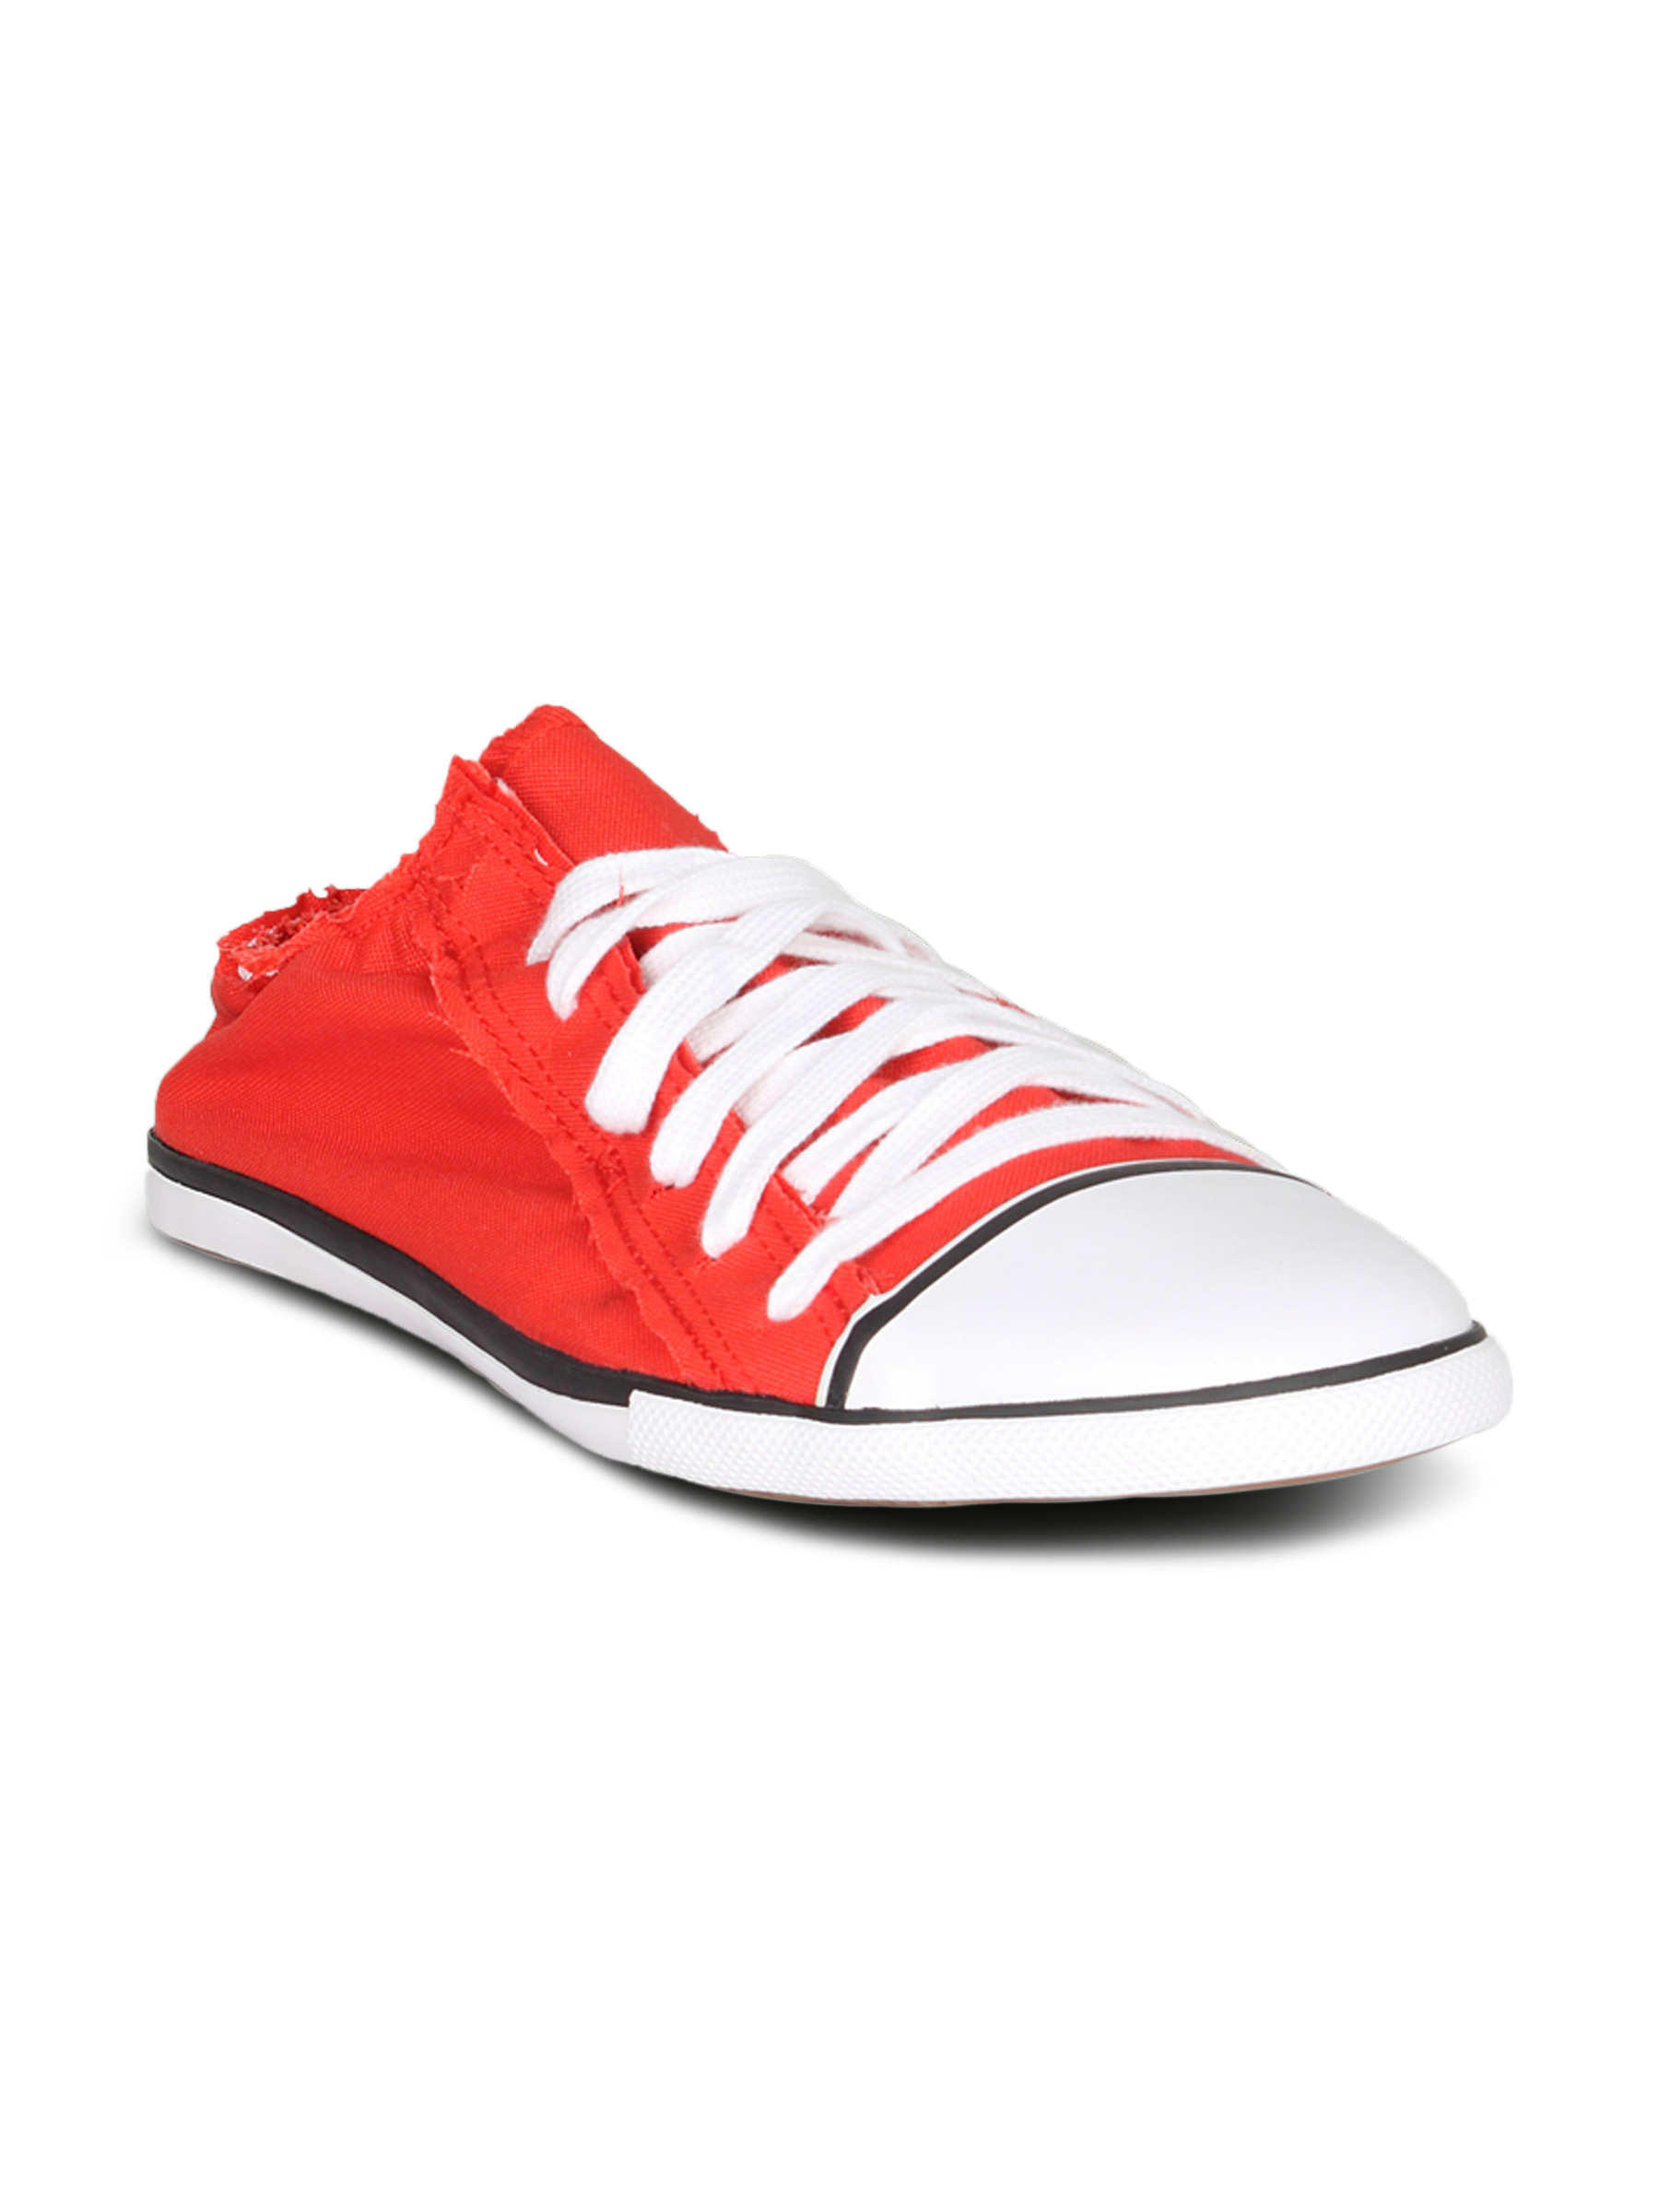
Puma Unisex Scrunch Red Shoe
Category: Footwear / Shoes / Casual Shoes
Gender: Unisex
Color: Red
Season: Summer 2011
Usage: Casual